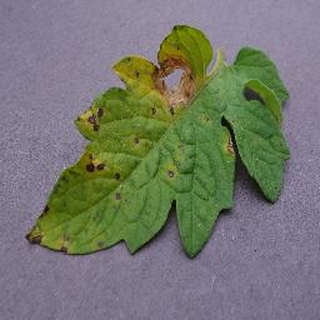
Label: tomato_septoria_leaf_spot